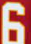
Number: 6